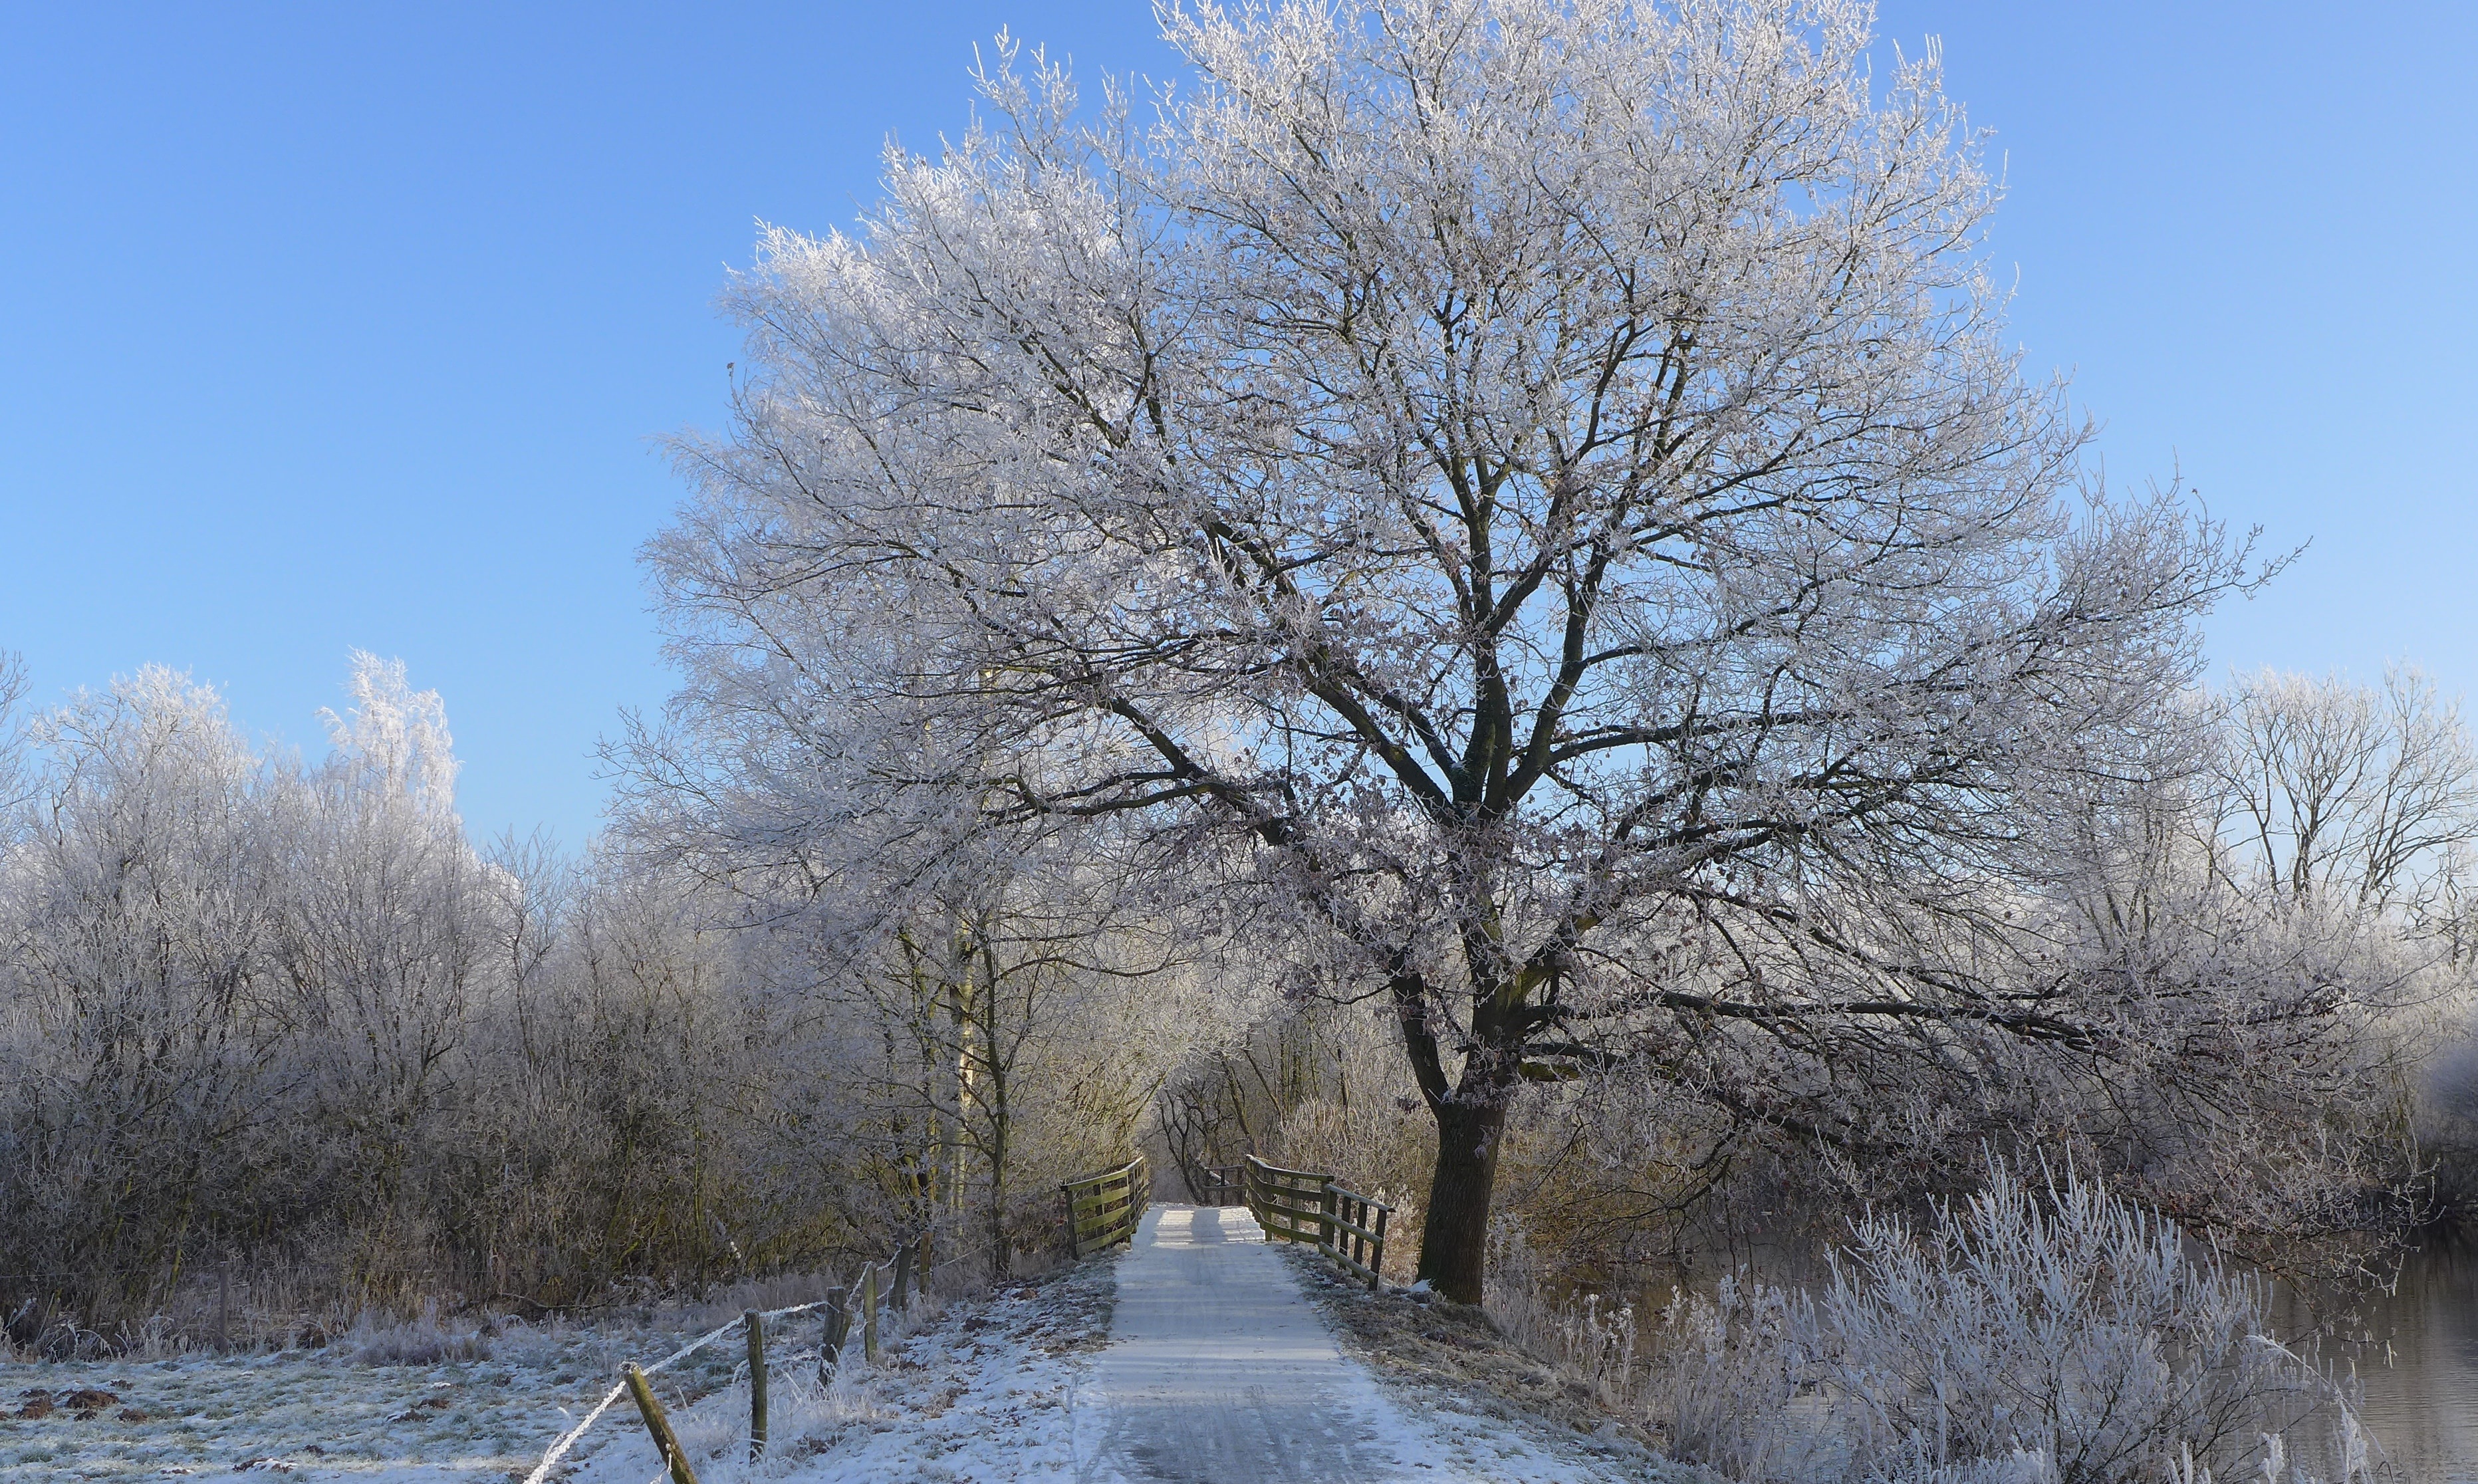
tree, branch, blossom, snow, winter, plant, flower, frost, ripe, spring, weather, blue, season, loneliness, silent, away, freezing, woody plant